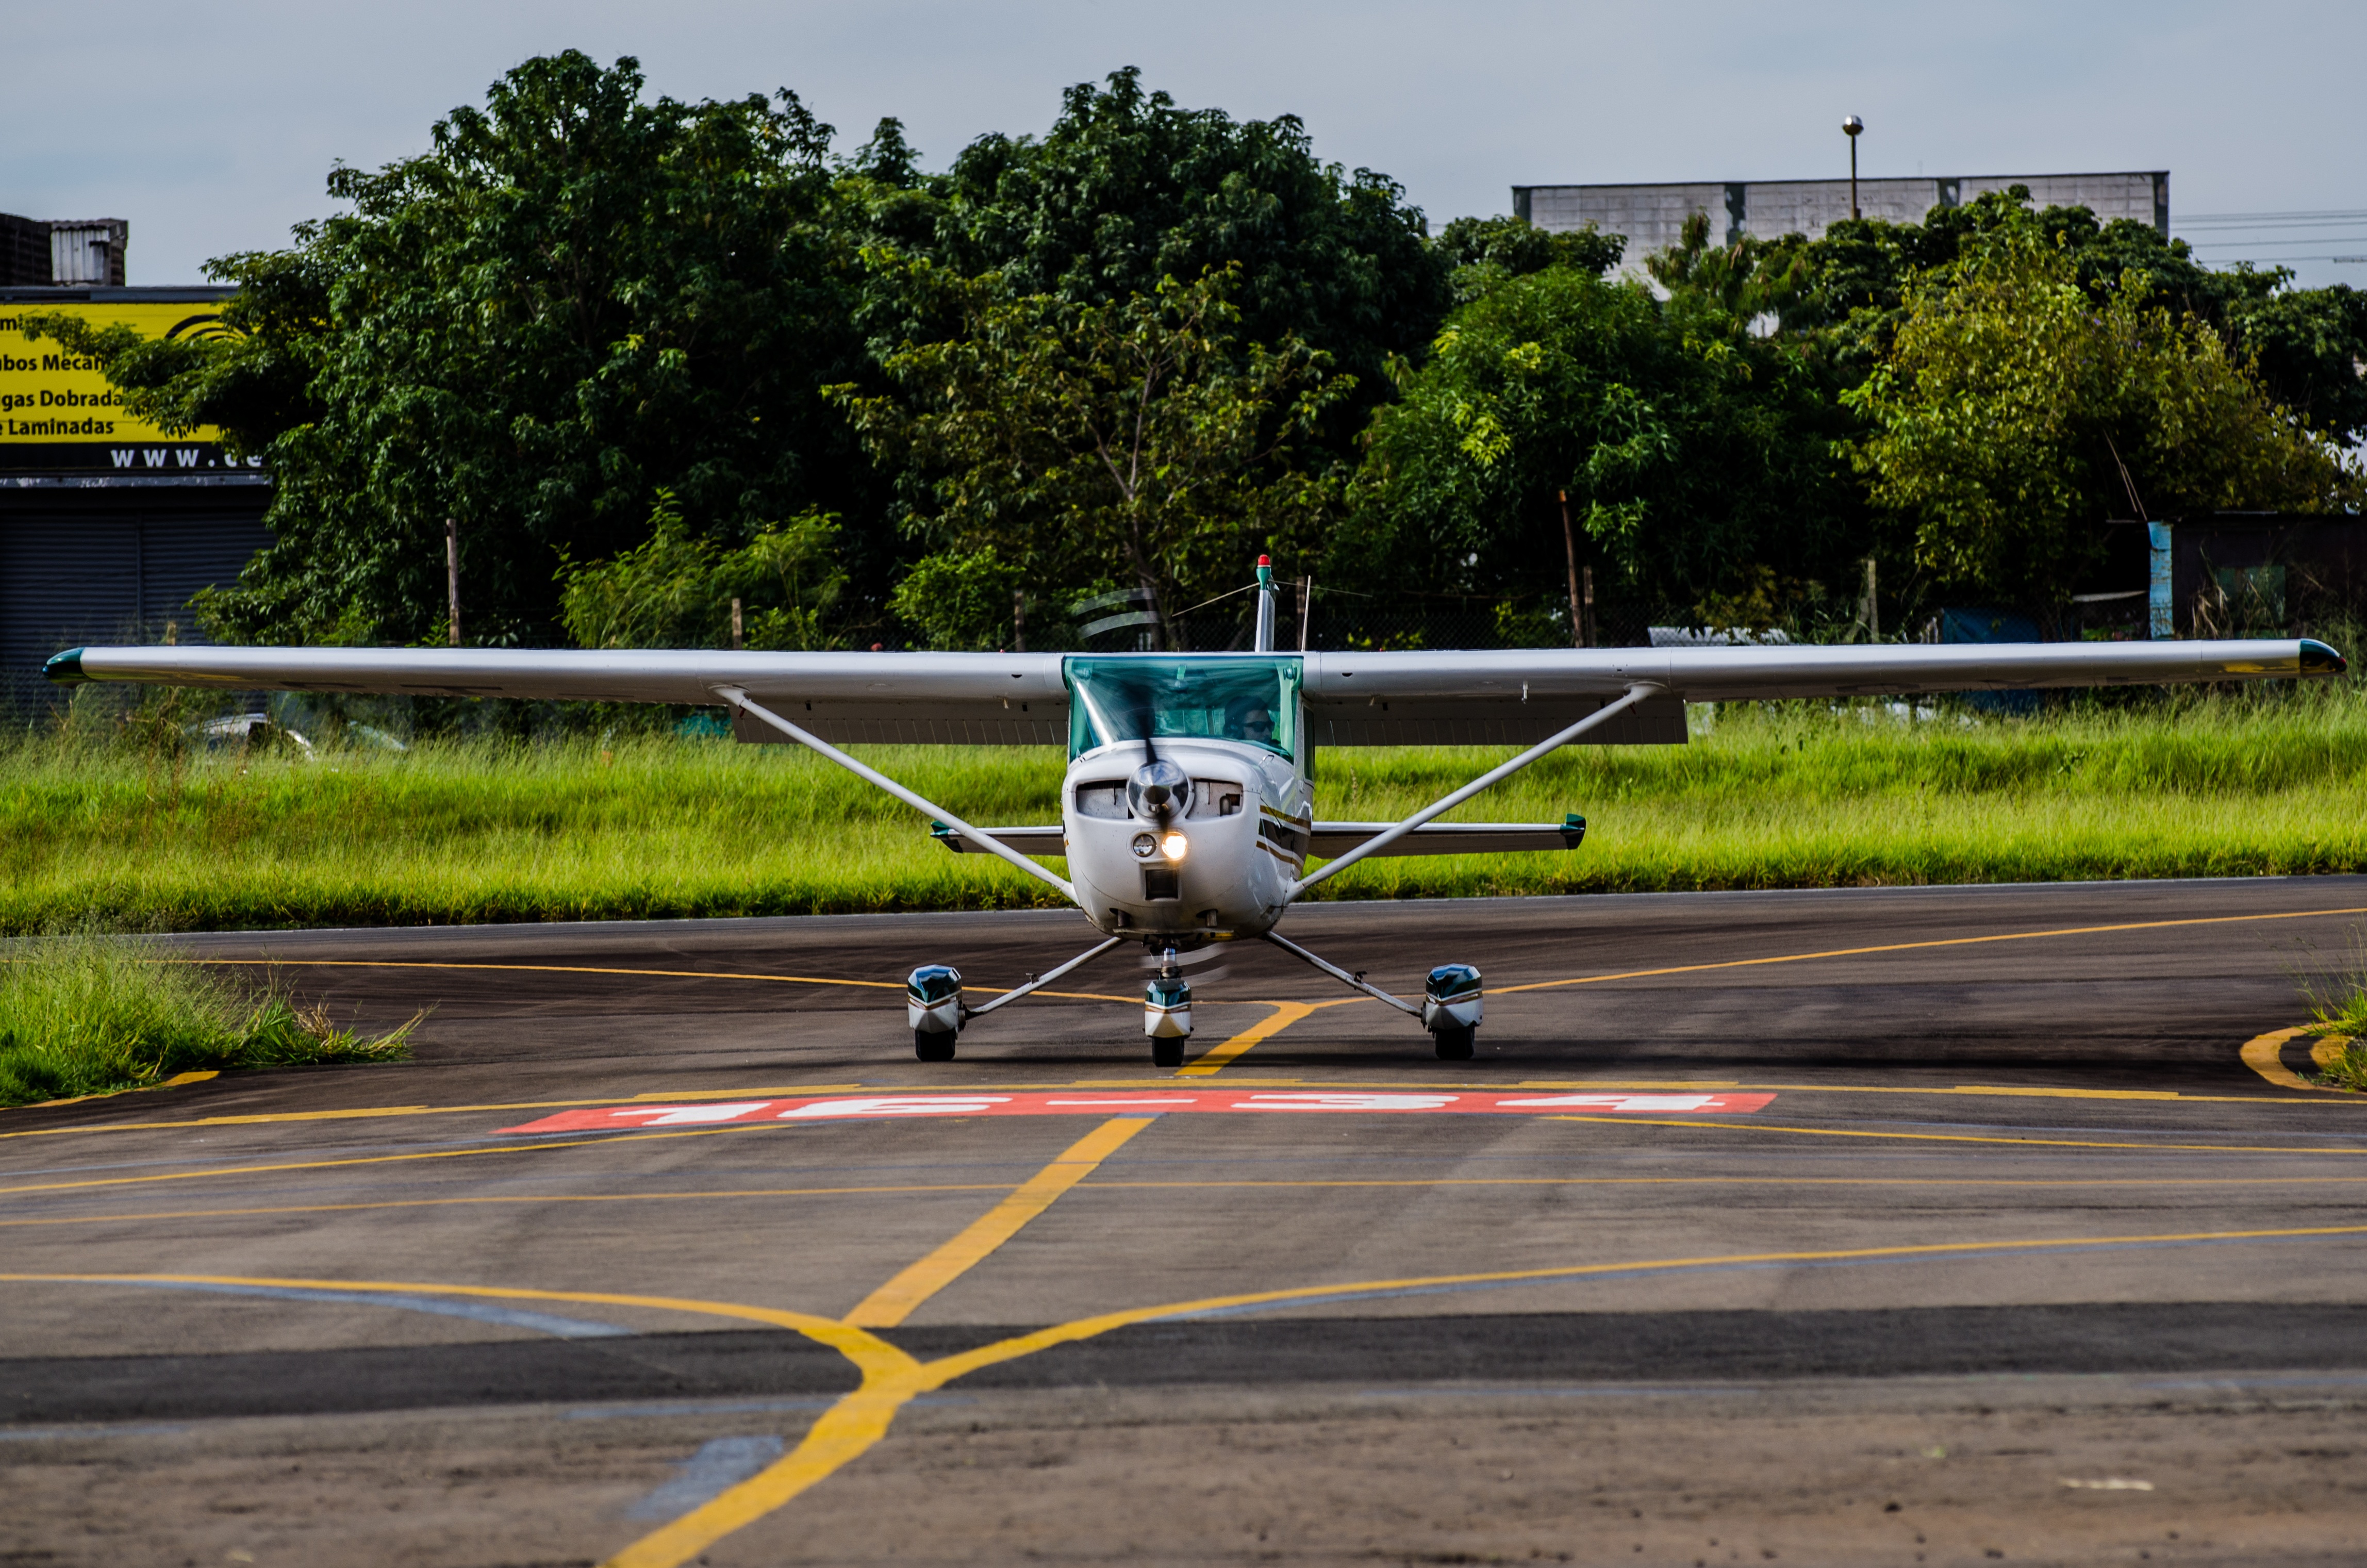
plant, sky, airplane, plane, aircraft, vehicle, aviation, flight, landing, light aircraft, taxiing, monoplane, air travel, atmosphere of earth, aerospace engineering, propeller driven aircraft, cessna 150, cessna 172, cessna 182, cessna 152